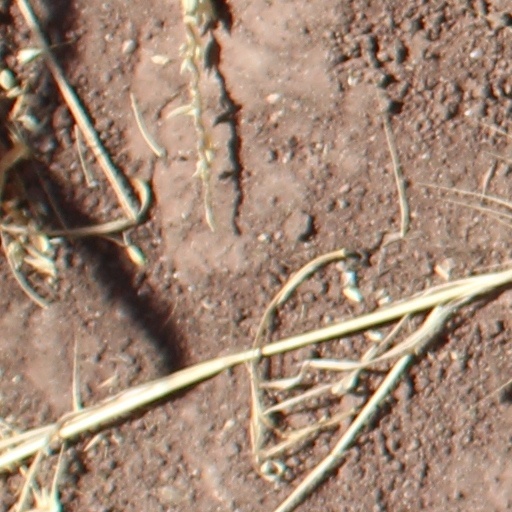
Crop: wheat